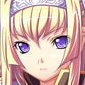
Portrait style: Anime Portrait